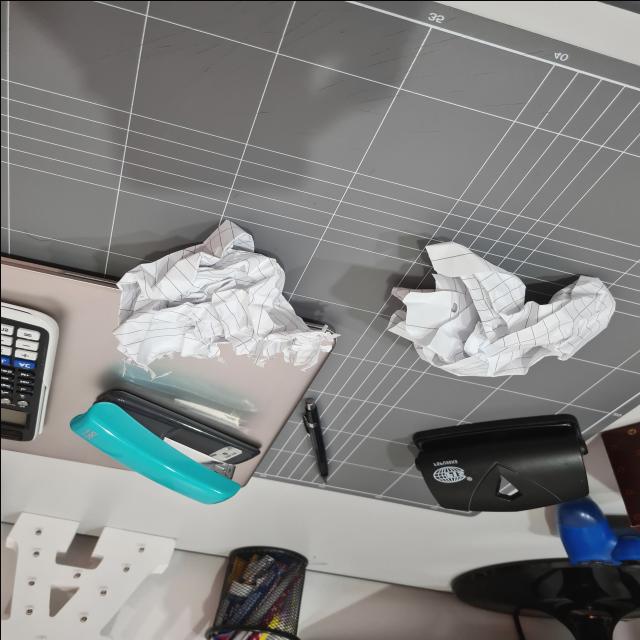
Label: tissues